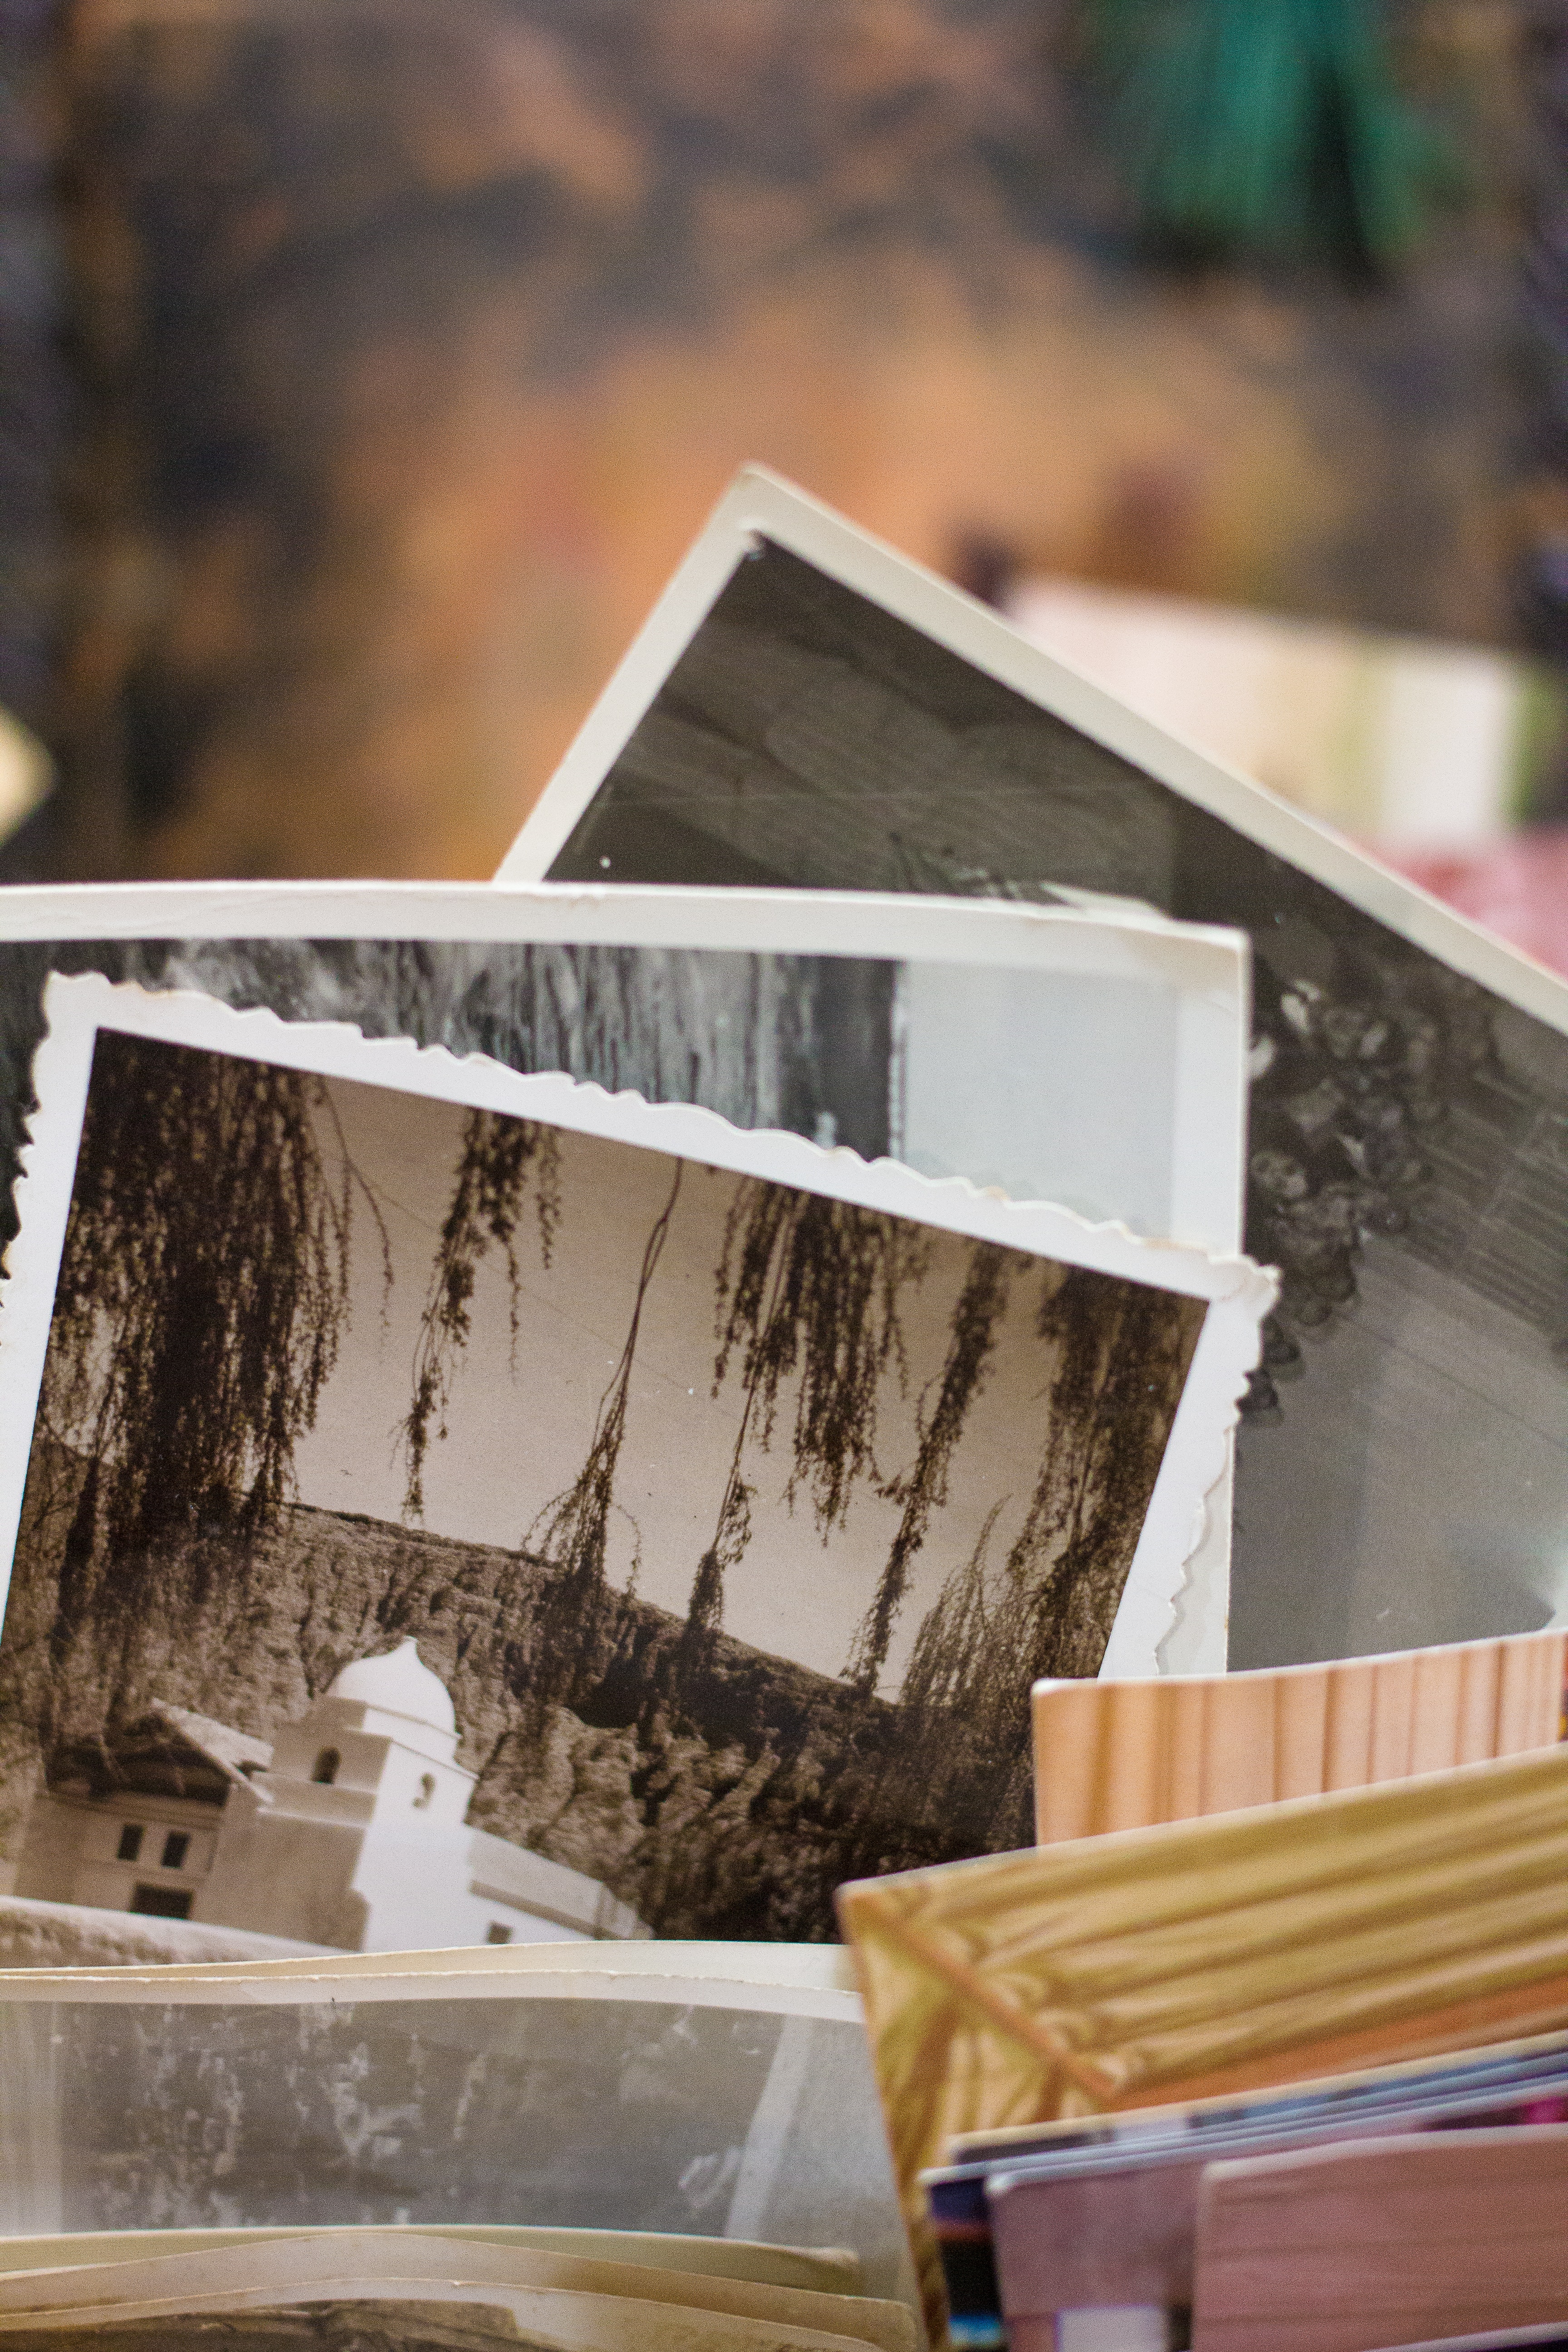
wood, design, table, tree, photography, house, plywood, furniture, wood stain